Sugar Ray Leonard

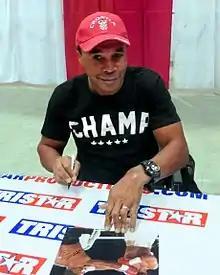
Leonard in 2014

Leonard has provided commercial endorsements for companies including Coca-Cola, EA Sports, Ford, Nabisco, Revlon and 7 Up. His most famous commercial was a 7 Up ad he did with his son, Ray Jr., Roberto Durán and Durán's son Roberto Jr. in the early 1980s. Leonard is among the most sought-after motivational/inspirational speakers in the world today. His speech, entitled "Power" (Prepare, Overcome and Win Every Round), is consistently booked with major Fortune 500 companies throughout the United States and abroad.